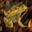
Label: frog